Sex work

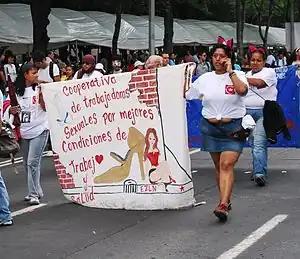
Sex workers demonstrating for better working conditions at the 2009 Marcha Gay in Mexico City

During the Middle Ages prostitution was tolerated but not celebrated. It was not until the Renaissance and the Protestant Reformation in the 16th century that attitudes turned against prostitution on a large scale and bodies began to be regulated more heavily. These moral reforms were to a large extent directed towards the restriction of women's autonomy. Furthermore, enforcement of regulations regarding prostitution disproportionately impacted the poor.